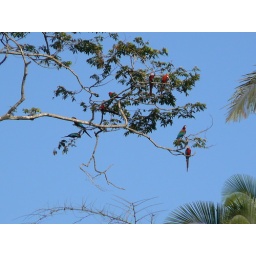
Red and green macaws in the trees